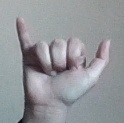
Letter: ya